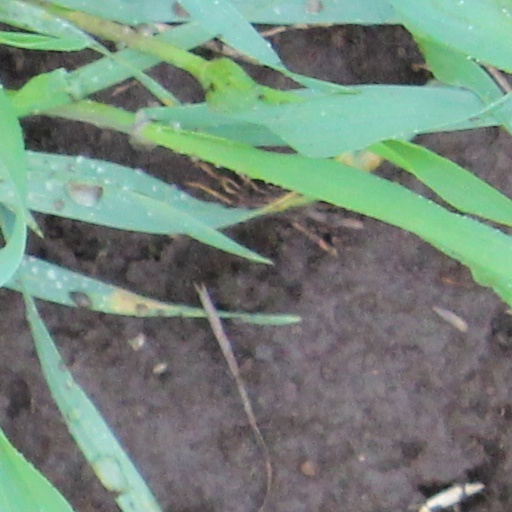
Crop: wheat